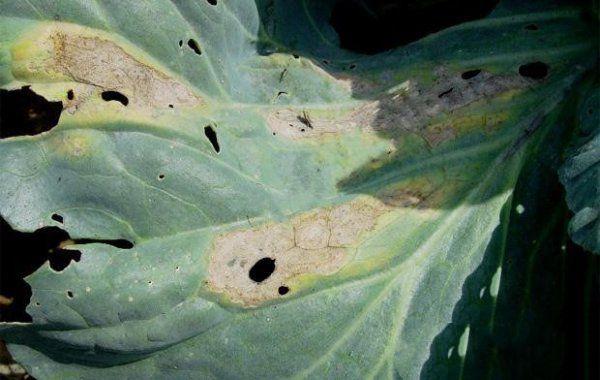
Plant: Cabbage
Disease: cabbage alternaria leaf spot